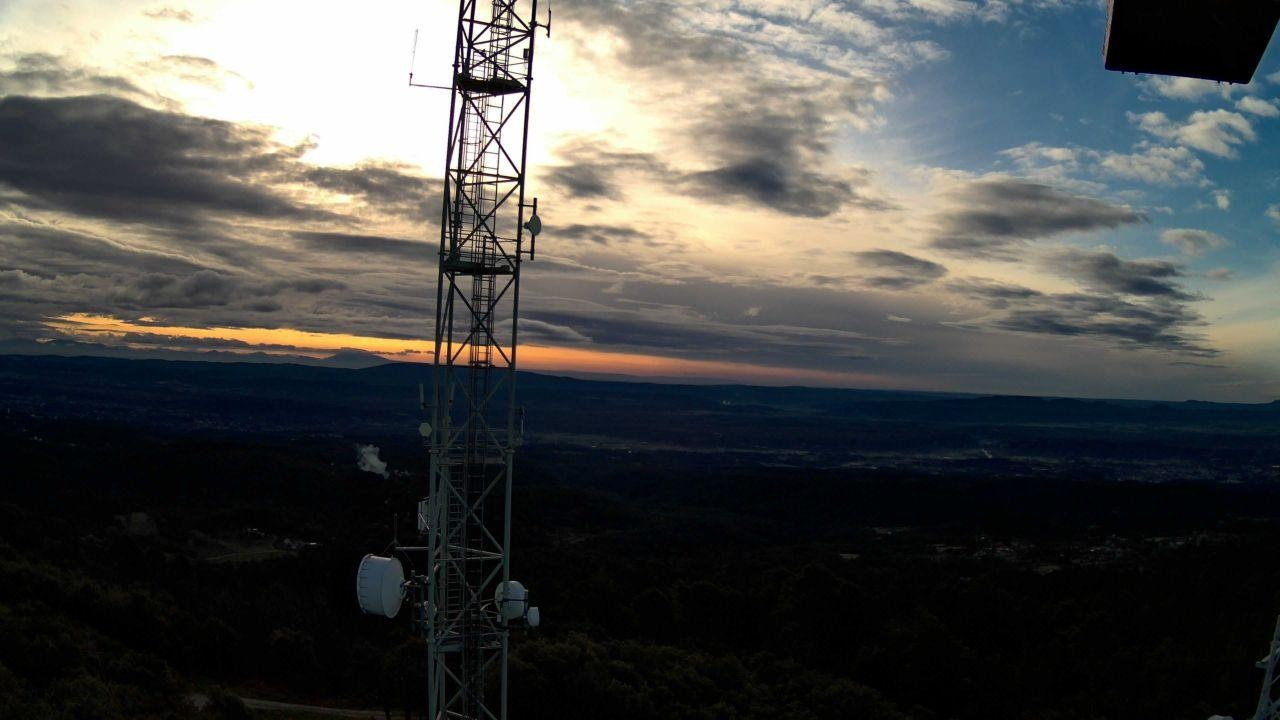
Fire: no
Smoke: no